Louis Stedman-Bryce

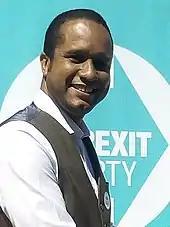

As a candidate for the Brexit Party, Stedman-Bryce was elected to the European Parliament for the Scotland constituency in the 2019 European Parliament election and took his seat on 2 July 2019, becoming the first ever black parliamentarian elected in Scotland. On the left of the party, he stated he would never have joined the UK Independence Party and wanted the Brexit Party to be a "broad church".